Art Nouveau in Milan

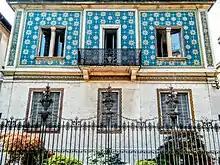
The Maria Luisa Villino and the Mazzucotelli railing.

It was precisely in the latter that, according to Roiter, the most important laboratory of art nouveau sculpture related to architecture was developed—sculpture that, as in the case of architecture, merged in a more or less accentuated way with eclectic and "art deco" themes. As with the palaces, the Milanese bourgeoisie of the time found in funeral sculpture a new element to increase its prestige.